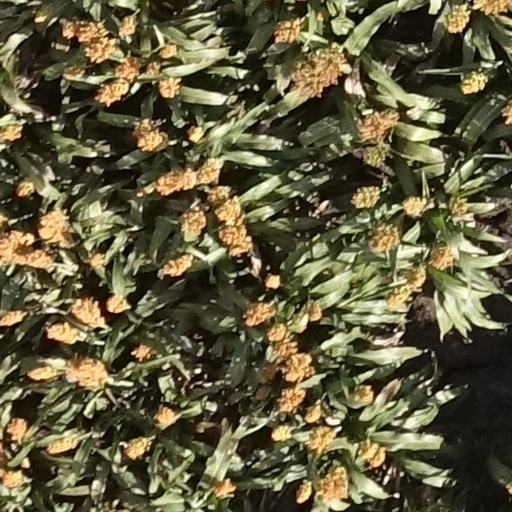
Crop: sorghum